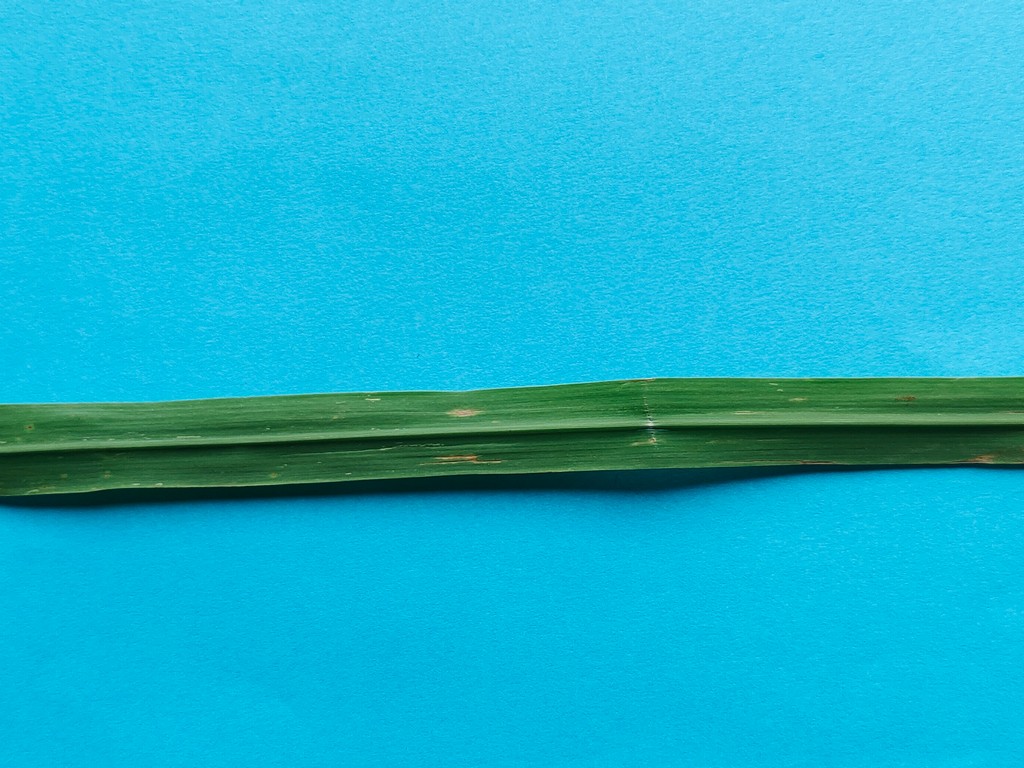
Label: Unhealthy